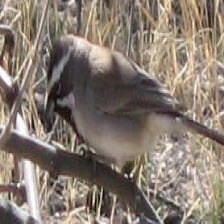
Species: BLACK-THROATED SPARROW
Scientific name: AMPHISPIZA BILINEATA